Filippo Scicchitano

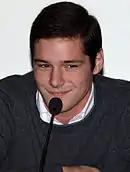
Scicchitano in 2011

Born in Rome into a family of Calabrian origins, Scicchitano made his film debut at 16 years old, winning an audition for the role of Luca in Francesco Bruni's "Easy!". The following year, he had the leading role in Francesca Comencini's "A Special Day", which was entered into the competition at the 69th Venice International Film Festival. In 2013, he received the Biraghi Award at the Nastro d'Argento Awards. In the following years he worked in several high-profile films by Ferzan Özpetek, Giovanni Veronesi and Giacomo Campiotti.